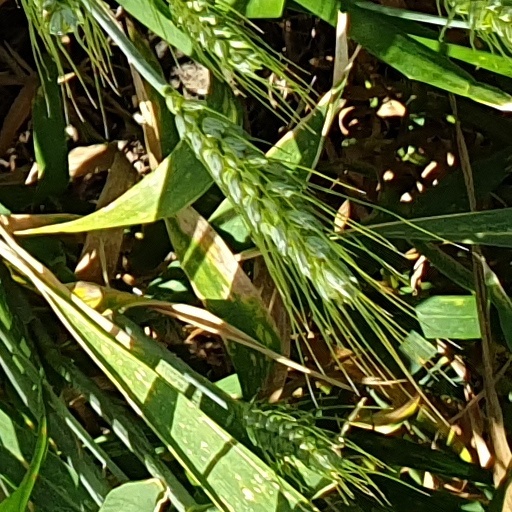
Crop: wheat